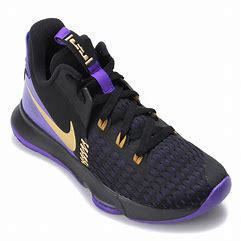
Brand: Nike
Model: Lebron Witness 5